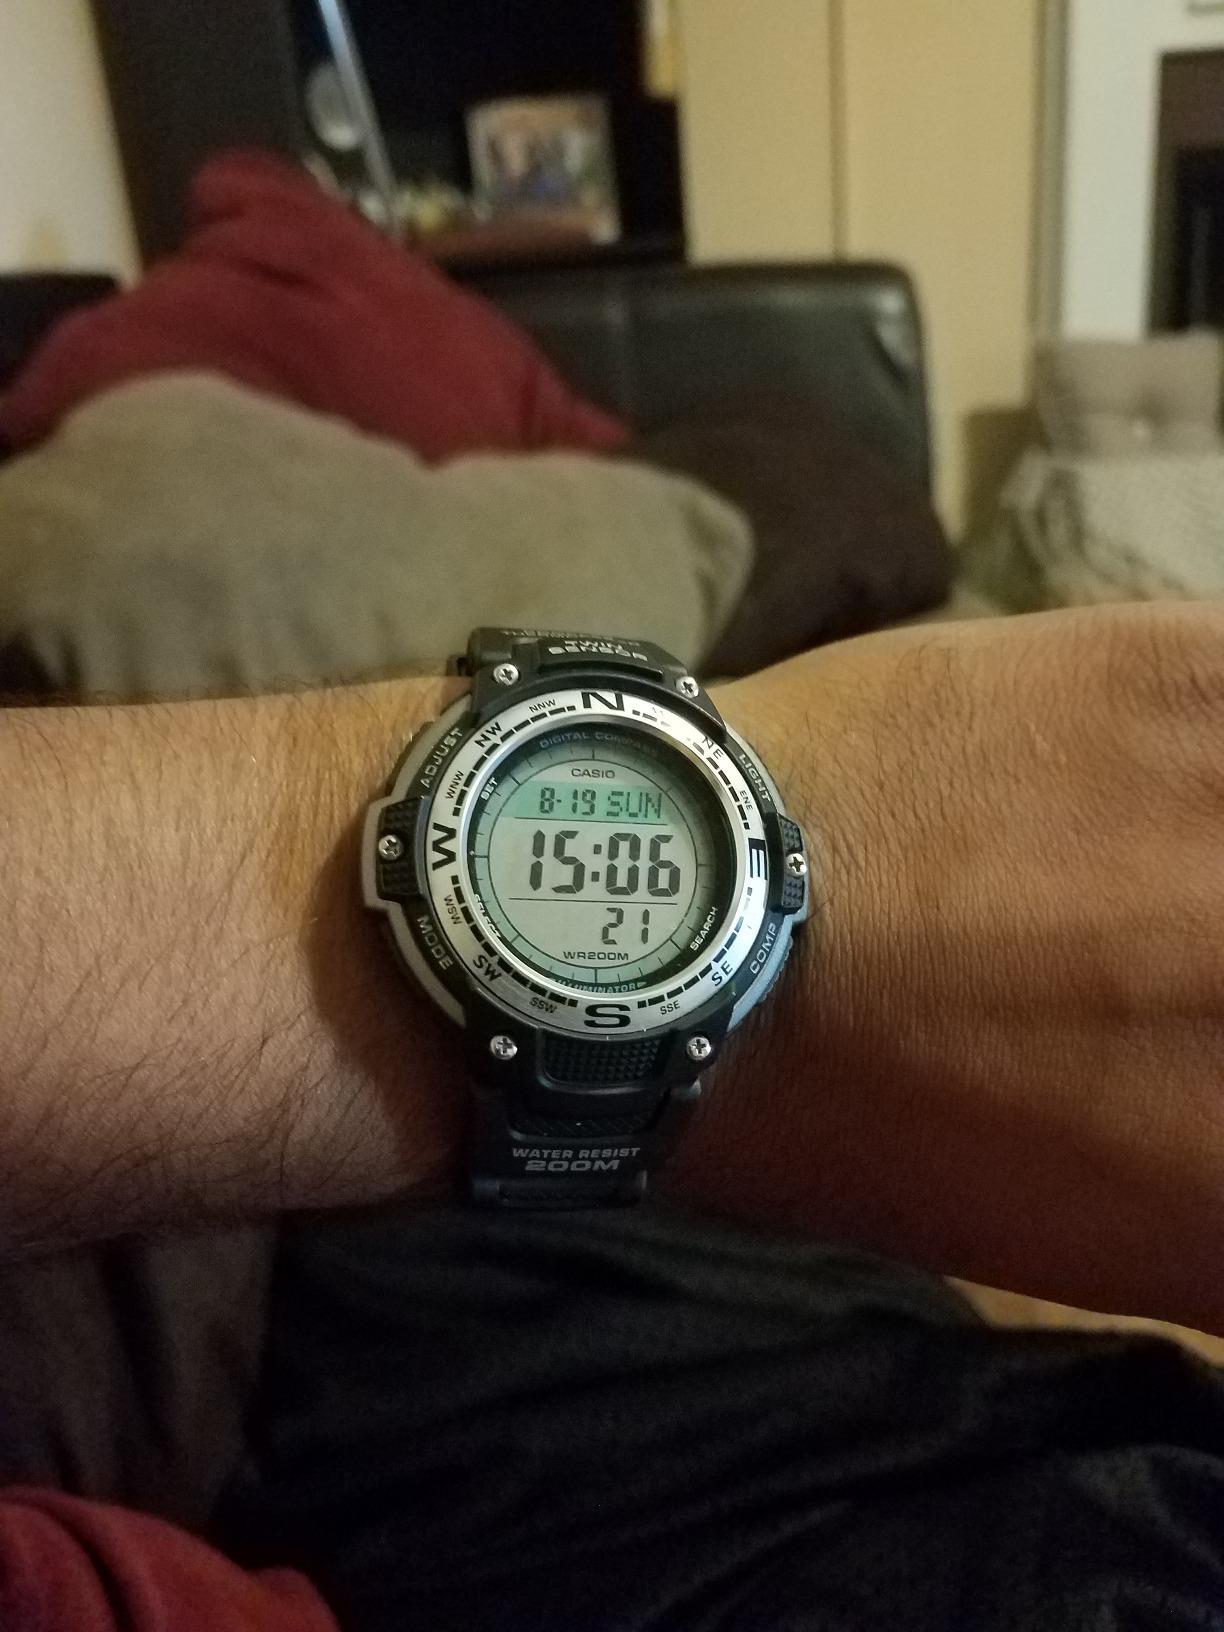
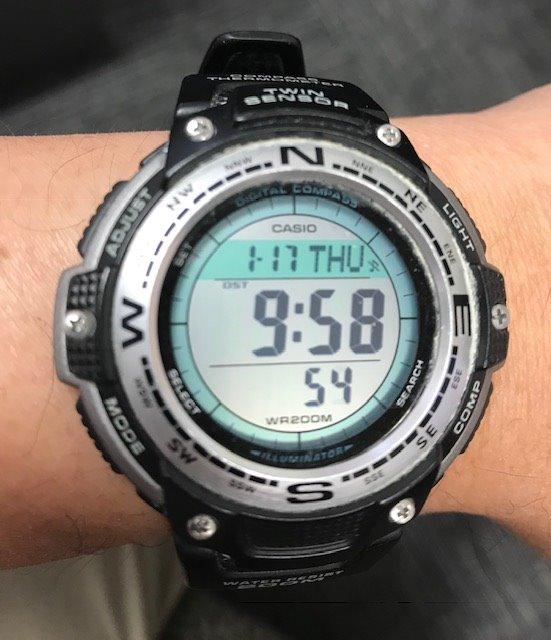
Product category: accessories_watch
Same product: yes